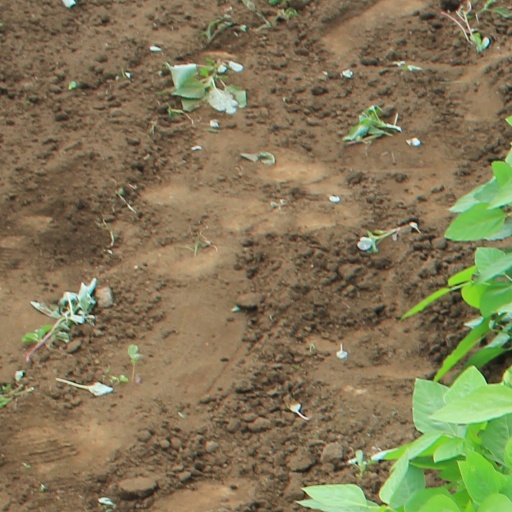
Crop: soybean